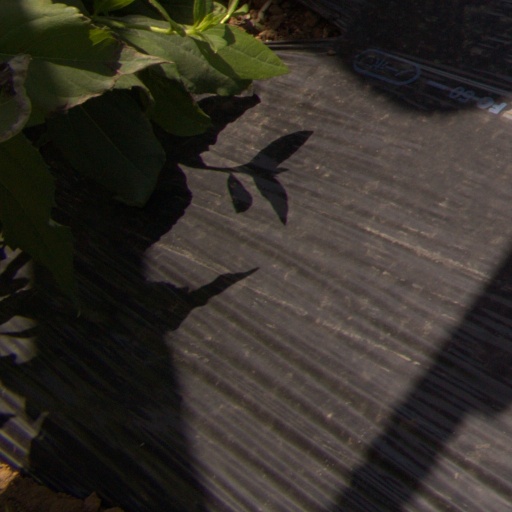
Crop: Jerusalem artichoke